Line of battle

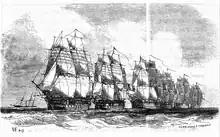
Antoine Morel-Fatio, an illustration from "" (1854), showing a French squadron forming a line of battle

Line-of-battle tactics had been used by the Fourth Portuguese India Armada at the Battle of Calicut (1503), under Vasco da Gama, near Malabar against a Muslim fleet. One of the earliest recorded deliberate uses is documented in the First Battle of Cannanore between the Third Portuguese India Armada under João da Nova and the naval forces of Calicut, earlier in the same year. Another early, but different form of this strategy, was used in 1507 by Afonso de Albuquerque at the entrance to the Persian Gulf, in the first conquest of Ormuz. Albuquerque commanded a fleet of six carracks manned by 460 men, and entered Ormuz Bay, being surrounded by 250 warships and a 20,000 men army on land. Albuquerque made his small fleet (but powerful in its artillery) circle like a carrousel, but in a line end-to-end, and destroyed most of the ships that surrounded his squadron. He then captured Ormuz.